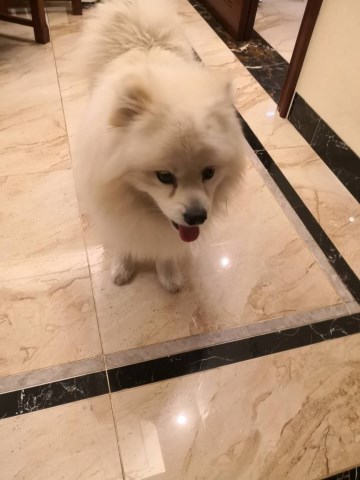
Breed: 2192-n000088-Samoyed